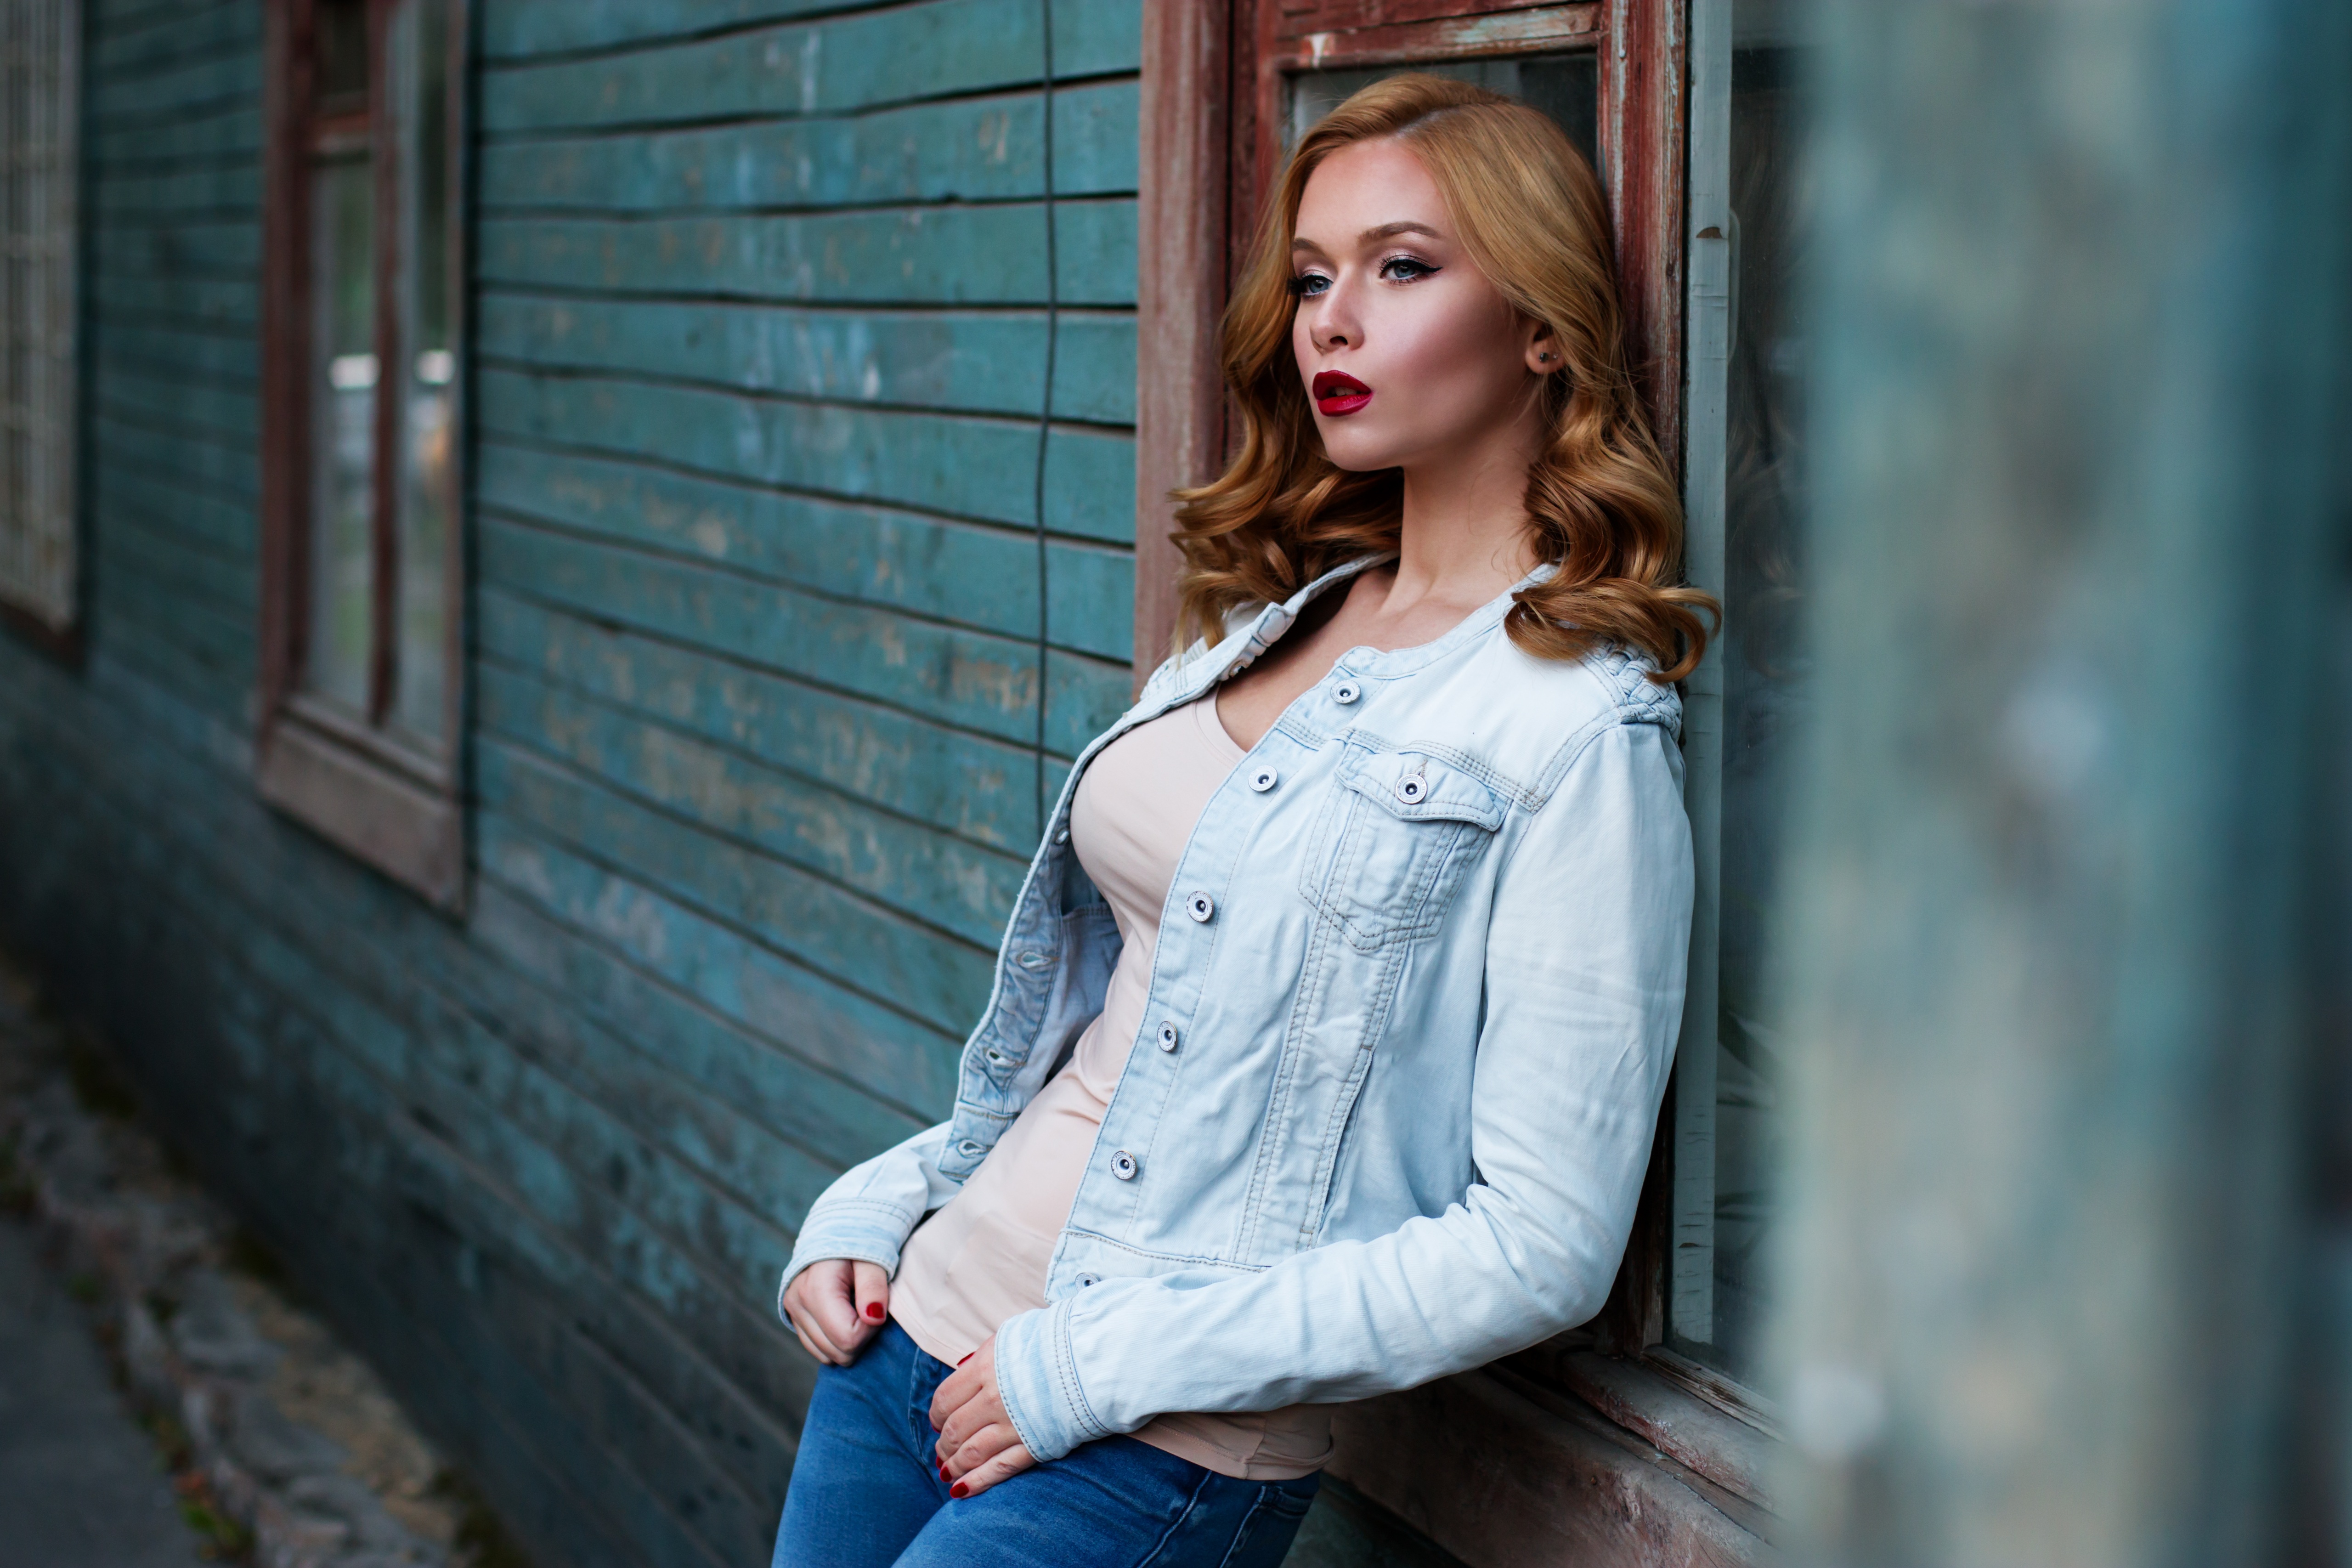
person, people, girl, photography, photo, female, portrait, model, spring, loft, fashion, blue, professional, clothing, lady, outerwear, denim, makeup, red hair, textile, dress, photograph, snapshot, beauty, russian, wooden wall, photo shoot, portrait photography